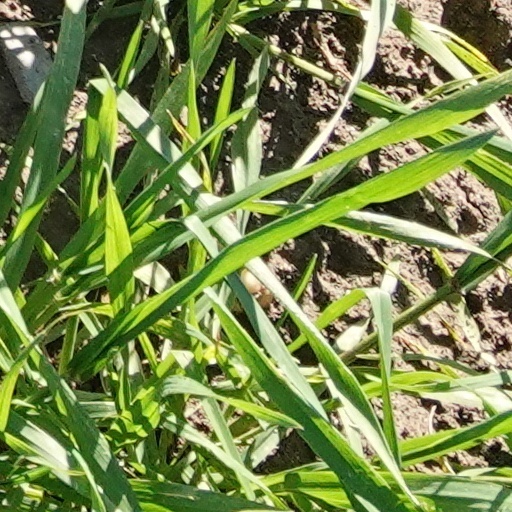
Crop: wheat